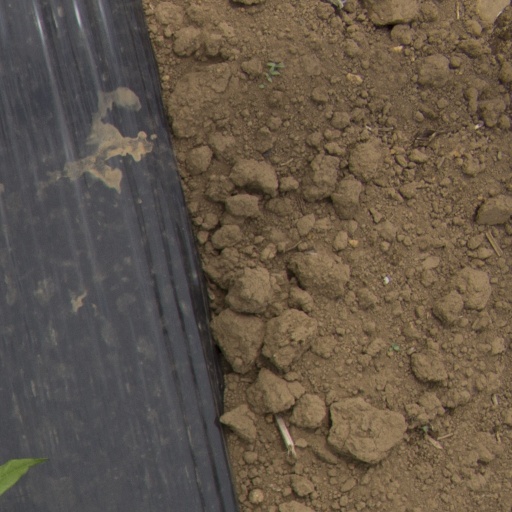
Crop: Jerusalem artichoke